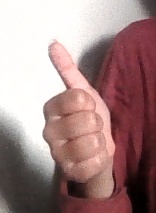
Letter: aleff